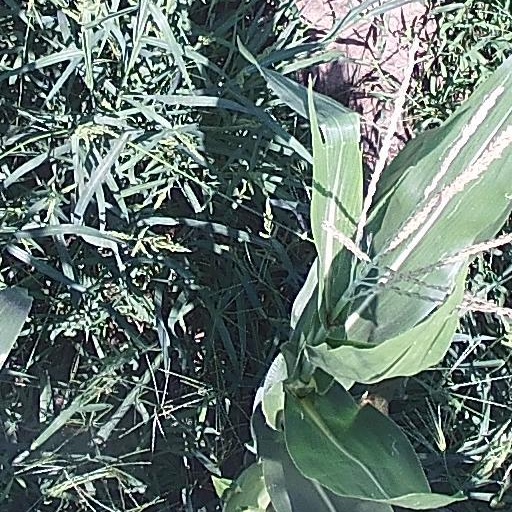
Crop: maize; corn